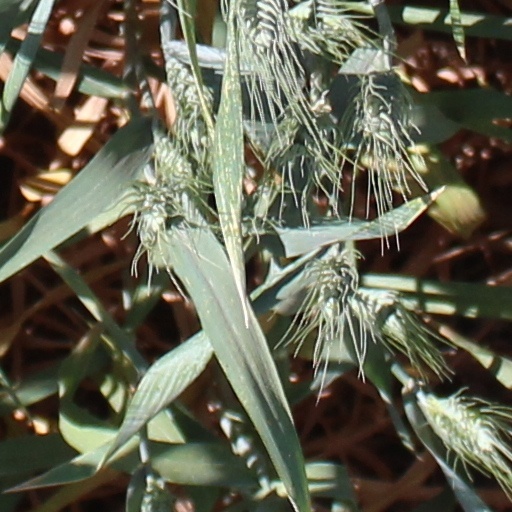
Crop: wheat